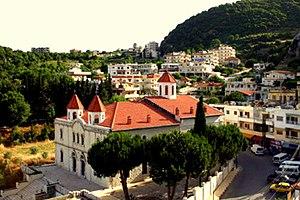
Les Arméniens en Syrie sont des citoyens syriens ayant une partie ou l'ensemble de leurs ancêtres d'origine arménienne.